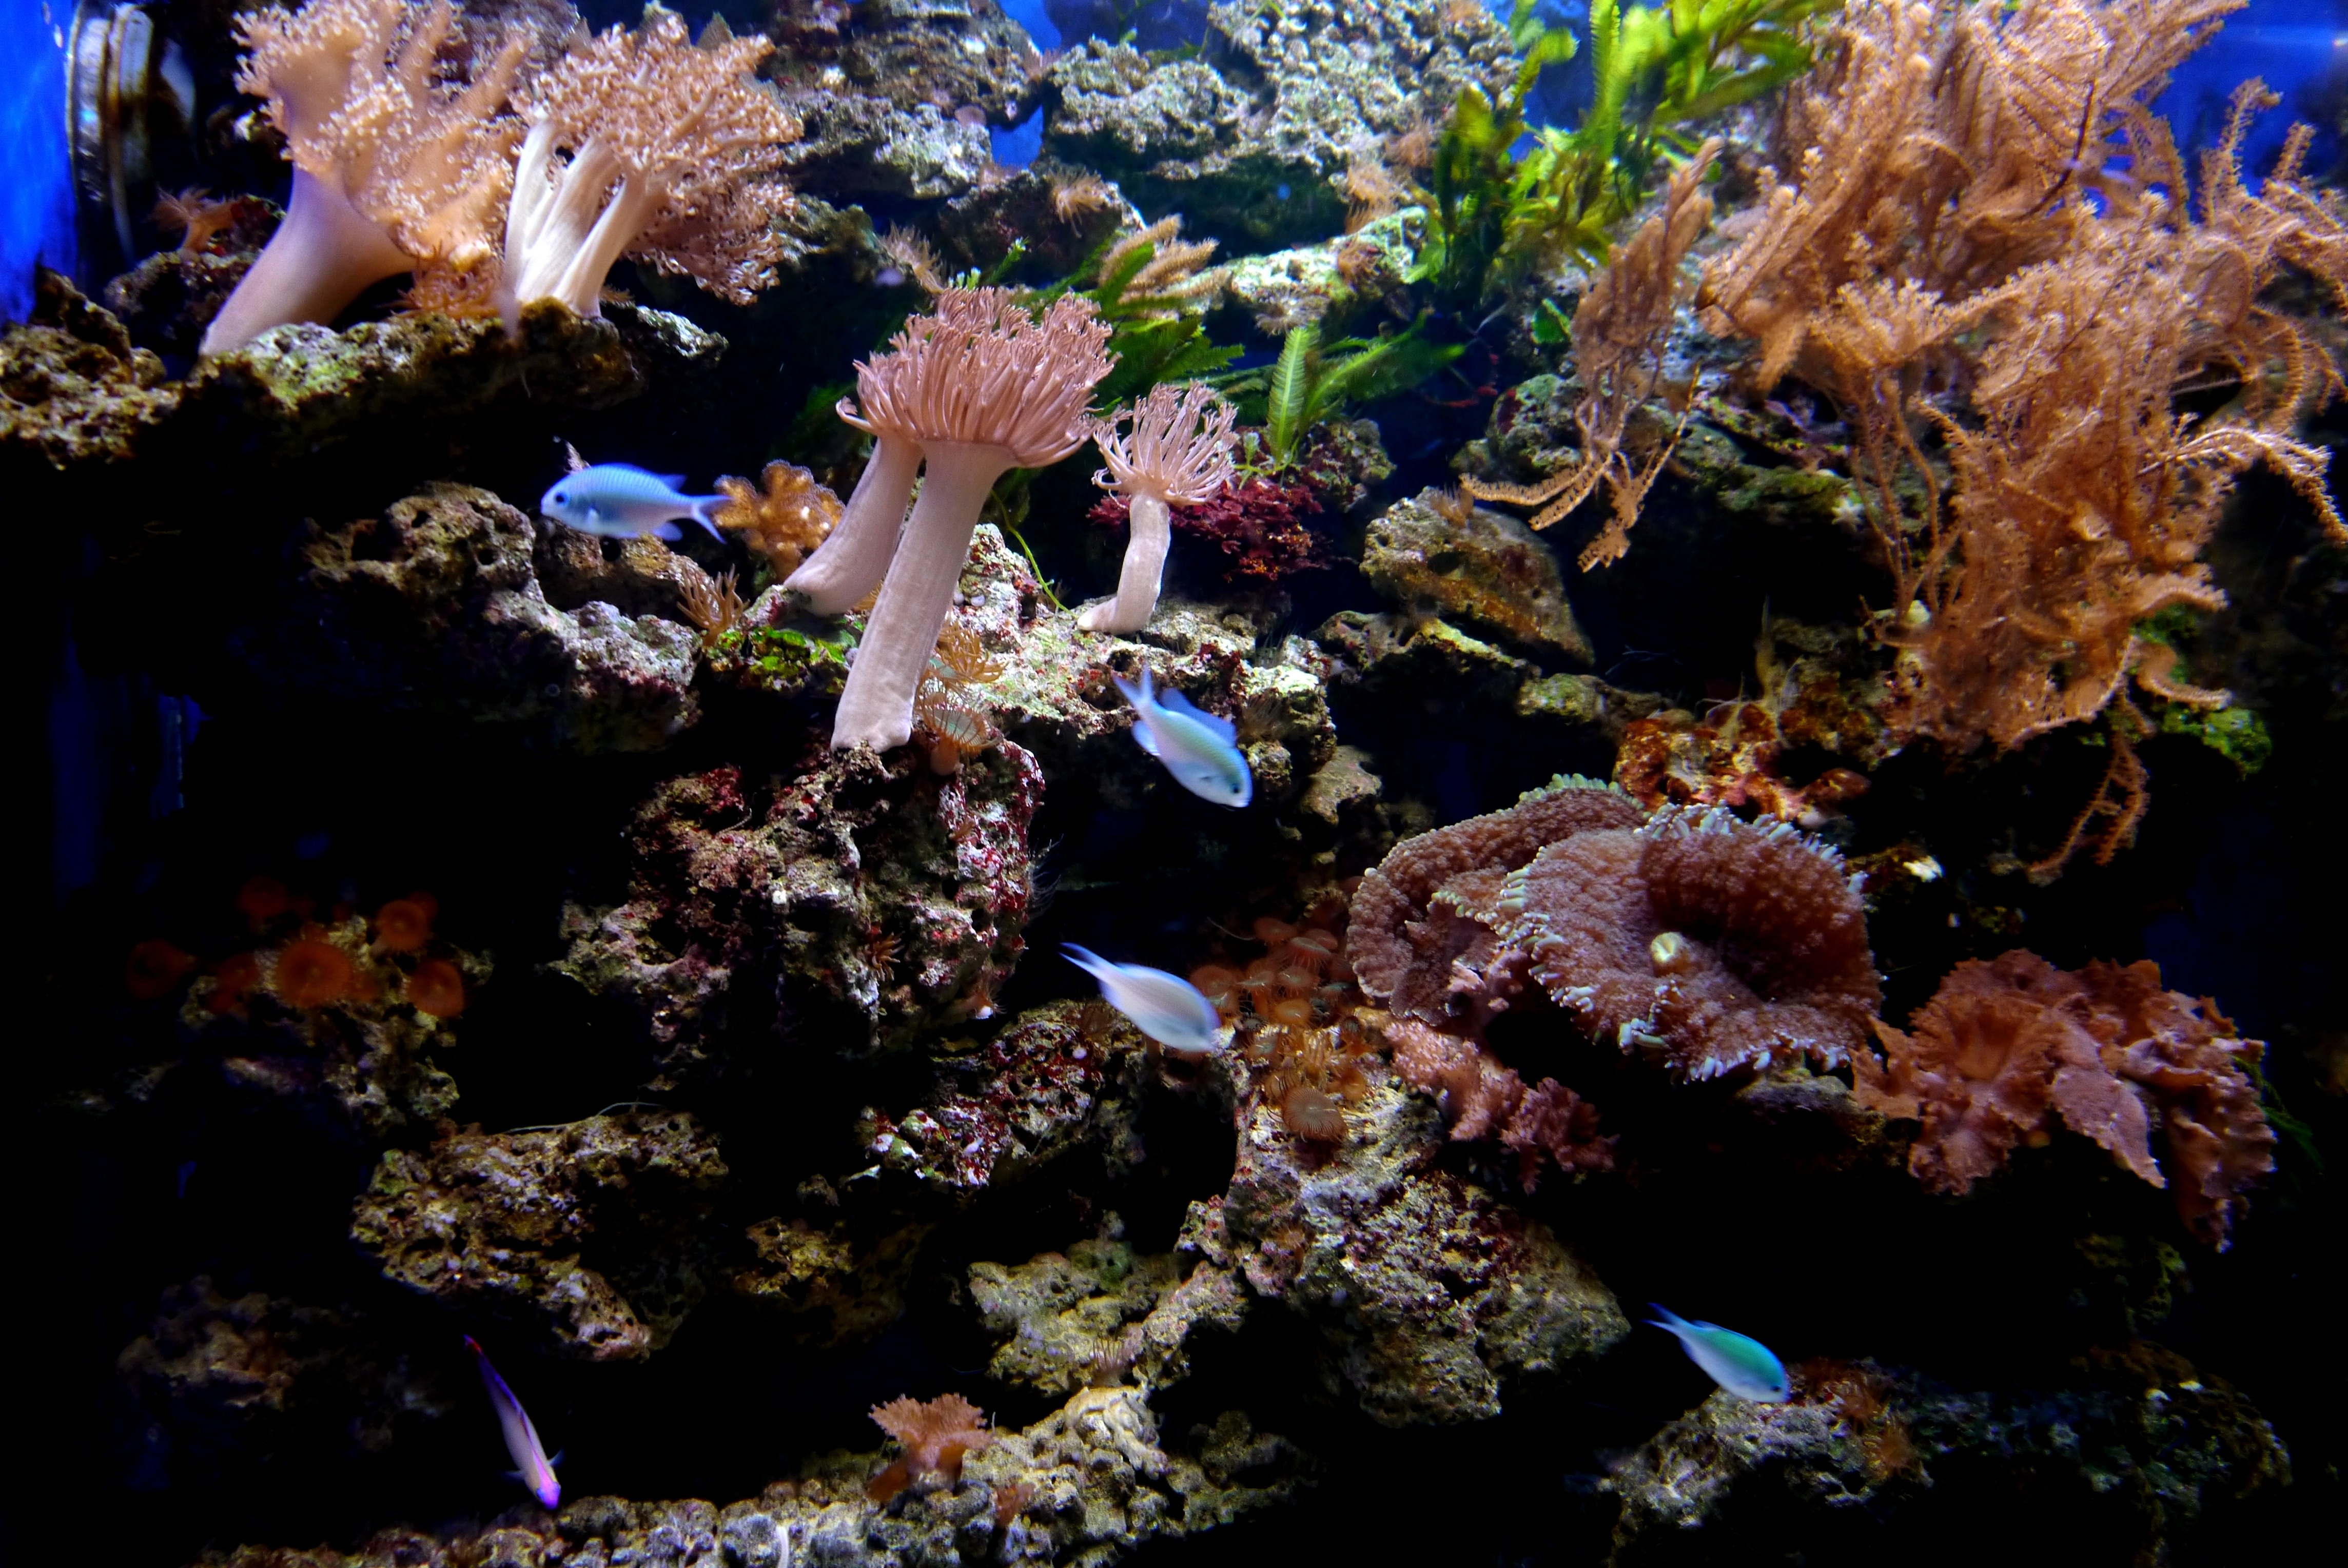
water, nature, plant, underwater, biology, fish, coral, coral reef, reef, stones, aquarium, animals, habitat, organism, natural environment, marine biology, coral reef fish, pomacentridae, freshwater aquarium, aquarium lighting